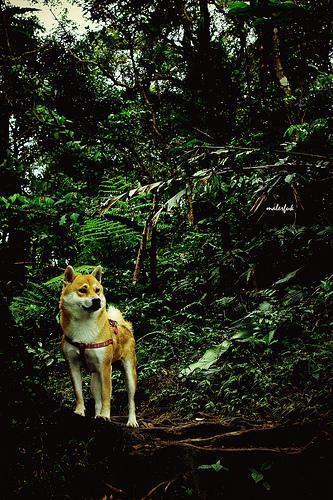
shiba inu